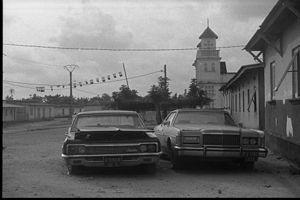
Voitures américaines en Côte d'ivoire dans les années 90, abandonnées, témoignant d'une prospérité passée.
Le « miracle ivoirien » est le nom donné à une période de prospérité économique survenue en Côte d'Ivoire dans les années 1960-1970.